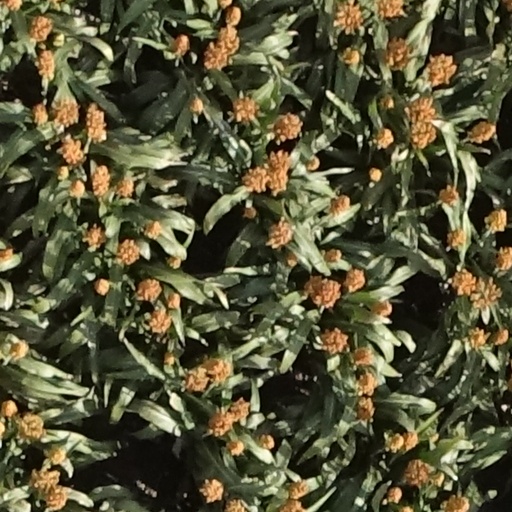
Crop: sorghum